Williams House (Tallahassee, Florida)

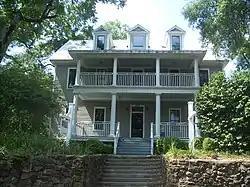

The Williams House (also known as the Swain House or Langston Apts. or Allen Boarding House or White House or Ween Mansion) was a historic home in Tallahassee, Florida, United States. It was located at 450 Saint Francis Street. On April 4, 1996, it was added to the U.S. National Register of Historic Places. By March 24, 2011 it had been demolished along with 12 other properties in the All Saints neighborhood leaving 9 contributing properties for the historic district.